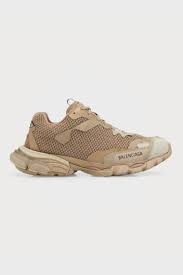
Label: Sneaker